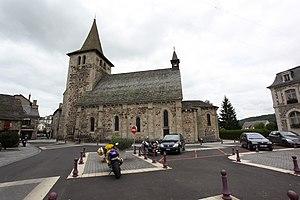
Église Saint-Georges à Riom-ès-Montagnes, Cantal, France
L'église Saint-Georges est une église catholique située à Riom-ès-Montagnes, en France.
Riom-ès-Montagnes est une commune française située dans le département du Cantal, en région d'Auvergne-Rhône-Alpes.